Gallaudet DB-1B

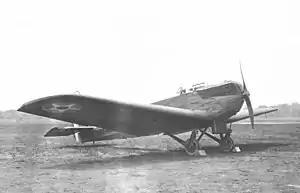
The Gallaudet DB-1B prototype

The Gallaudet DB-1B was a United States daytime bomber designed during World War I. It was the successor to the Gallaudet DB-1, a very heavy aircraft with flight control issues and serious structural problems with the wings, which never got past the ground test phase. The DB-1B was lighter than the DB-1, having redesigned, stronger wings. The DB-1B, unlike its predecessor, did manage to complete several test flights. However, the project was scrapped when flight performance was poor.